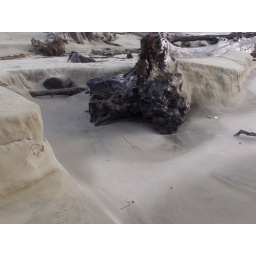
Pc242196 driftwood stuck in sand bar